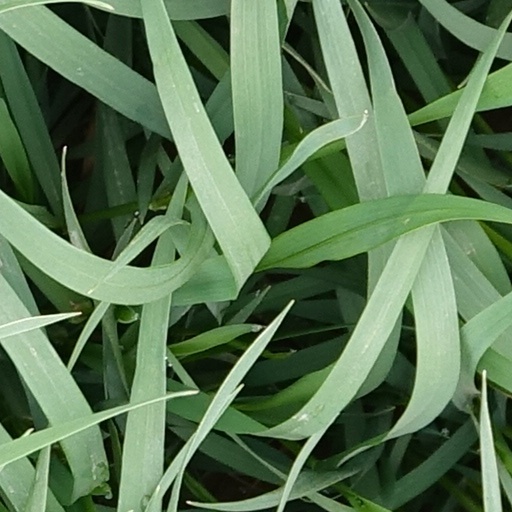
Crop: wheat